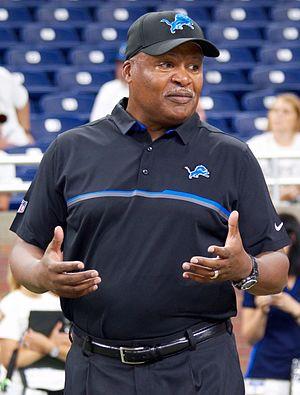
Jim Caldwell, né le 16 janvier 1955 à Beloit dans le Wisconsin, est un entraîneur de football américain. Entraîneur universitaire puis en National Football League, il a remporté deux Super Bowls, les éditions XLI et XLVII. Devenu entraîneur principal des Lions de Détroit en 2014, il y reste quatre saisons, se qualifiant deux fois pour la phase finale sans arriver à y décrocher de victoire.